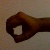
The image shows a hand gesture representing the number 0 in Indian Sign Language.